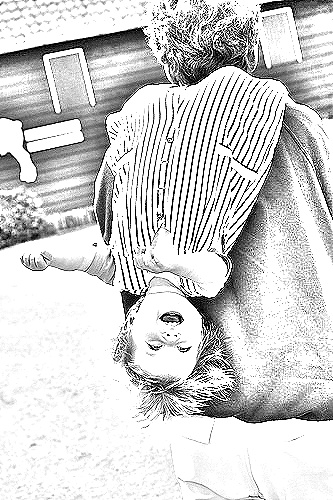
Portrait style: Sketch Portrait